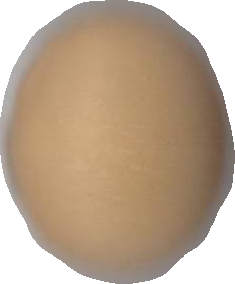
Variety: Grobogan